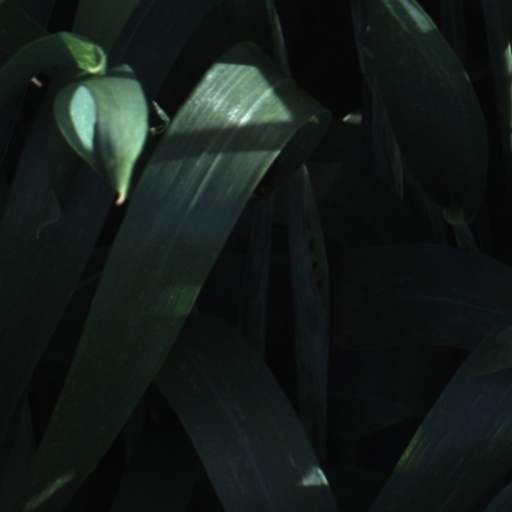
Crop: wheat